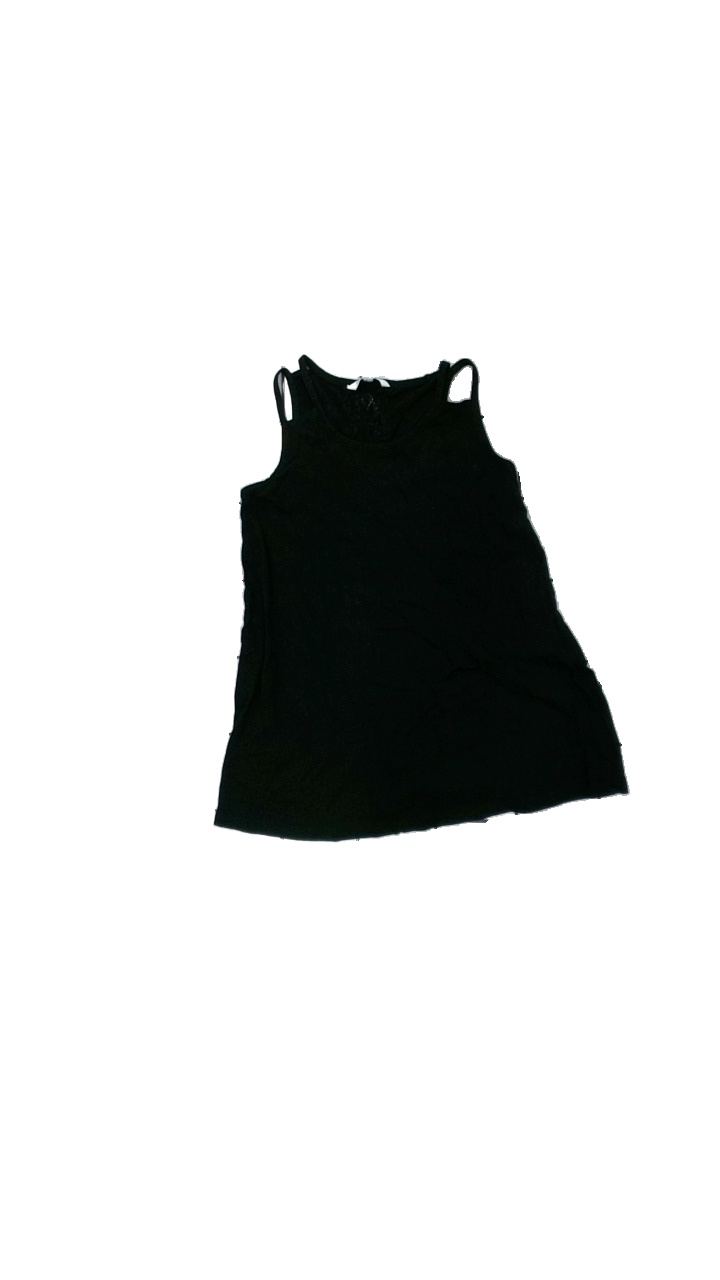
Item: Tank Top (Children)
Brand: Young Concept
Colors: Black
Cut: Regular
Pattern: Other
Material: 100% cotton
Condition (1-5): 3
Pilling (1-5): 4
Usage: Export
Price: <50